Nazaré Canyon

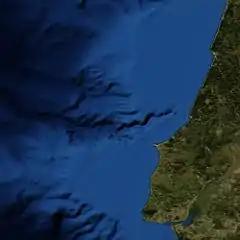
The Nazaré Canyon off the coast of Portugal.

The Nazaré Canyon is a submarine canyon just off the coast of Nazaré, portuguese Oeste region, in the eastern North Atlantic Ocean. It is the largest submarine canyon in Europe, reaching depths of about deep and a length of about .